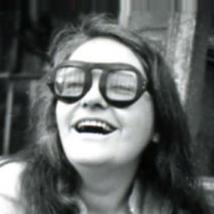
Age: 35